Pedimental sculptures in Canada

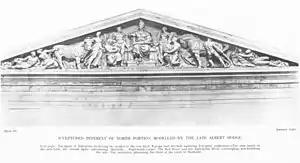
"Manitoba Pediment" (1921), Manitoba Legislative Building, Winnipeg, Albert Hodge, sculptor

The 1911-1912 British-Empire-wide design competition for the Manitoba Legislative Building in Winnipeg had 67 entrants, and was won by Scottish architect Frank Worthington Simon. He chose Scottish sculptor Albert Hodge to design its sculptured main pediment. Hodge died in 1918 at age 42, three years prior to the building's completion. Piccirilli Brothers of New York City carved Hodge's pedimental figures in limestone.